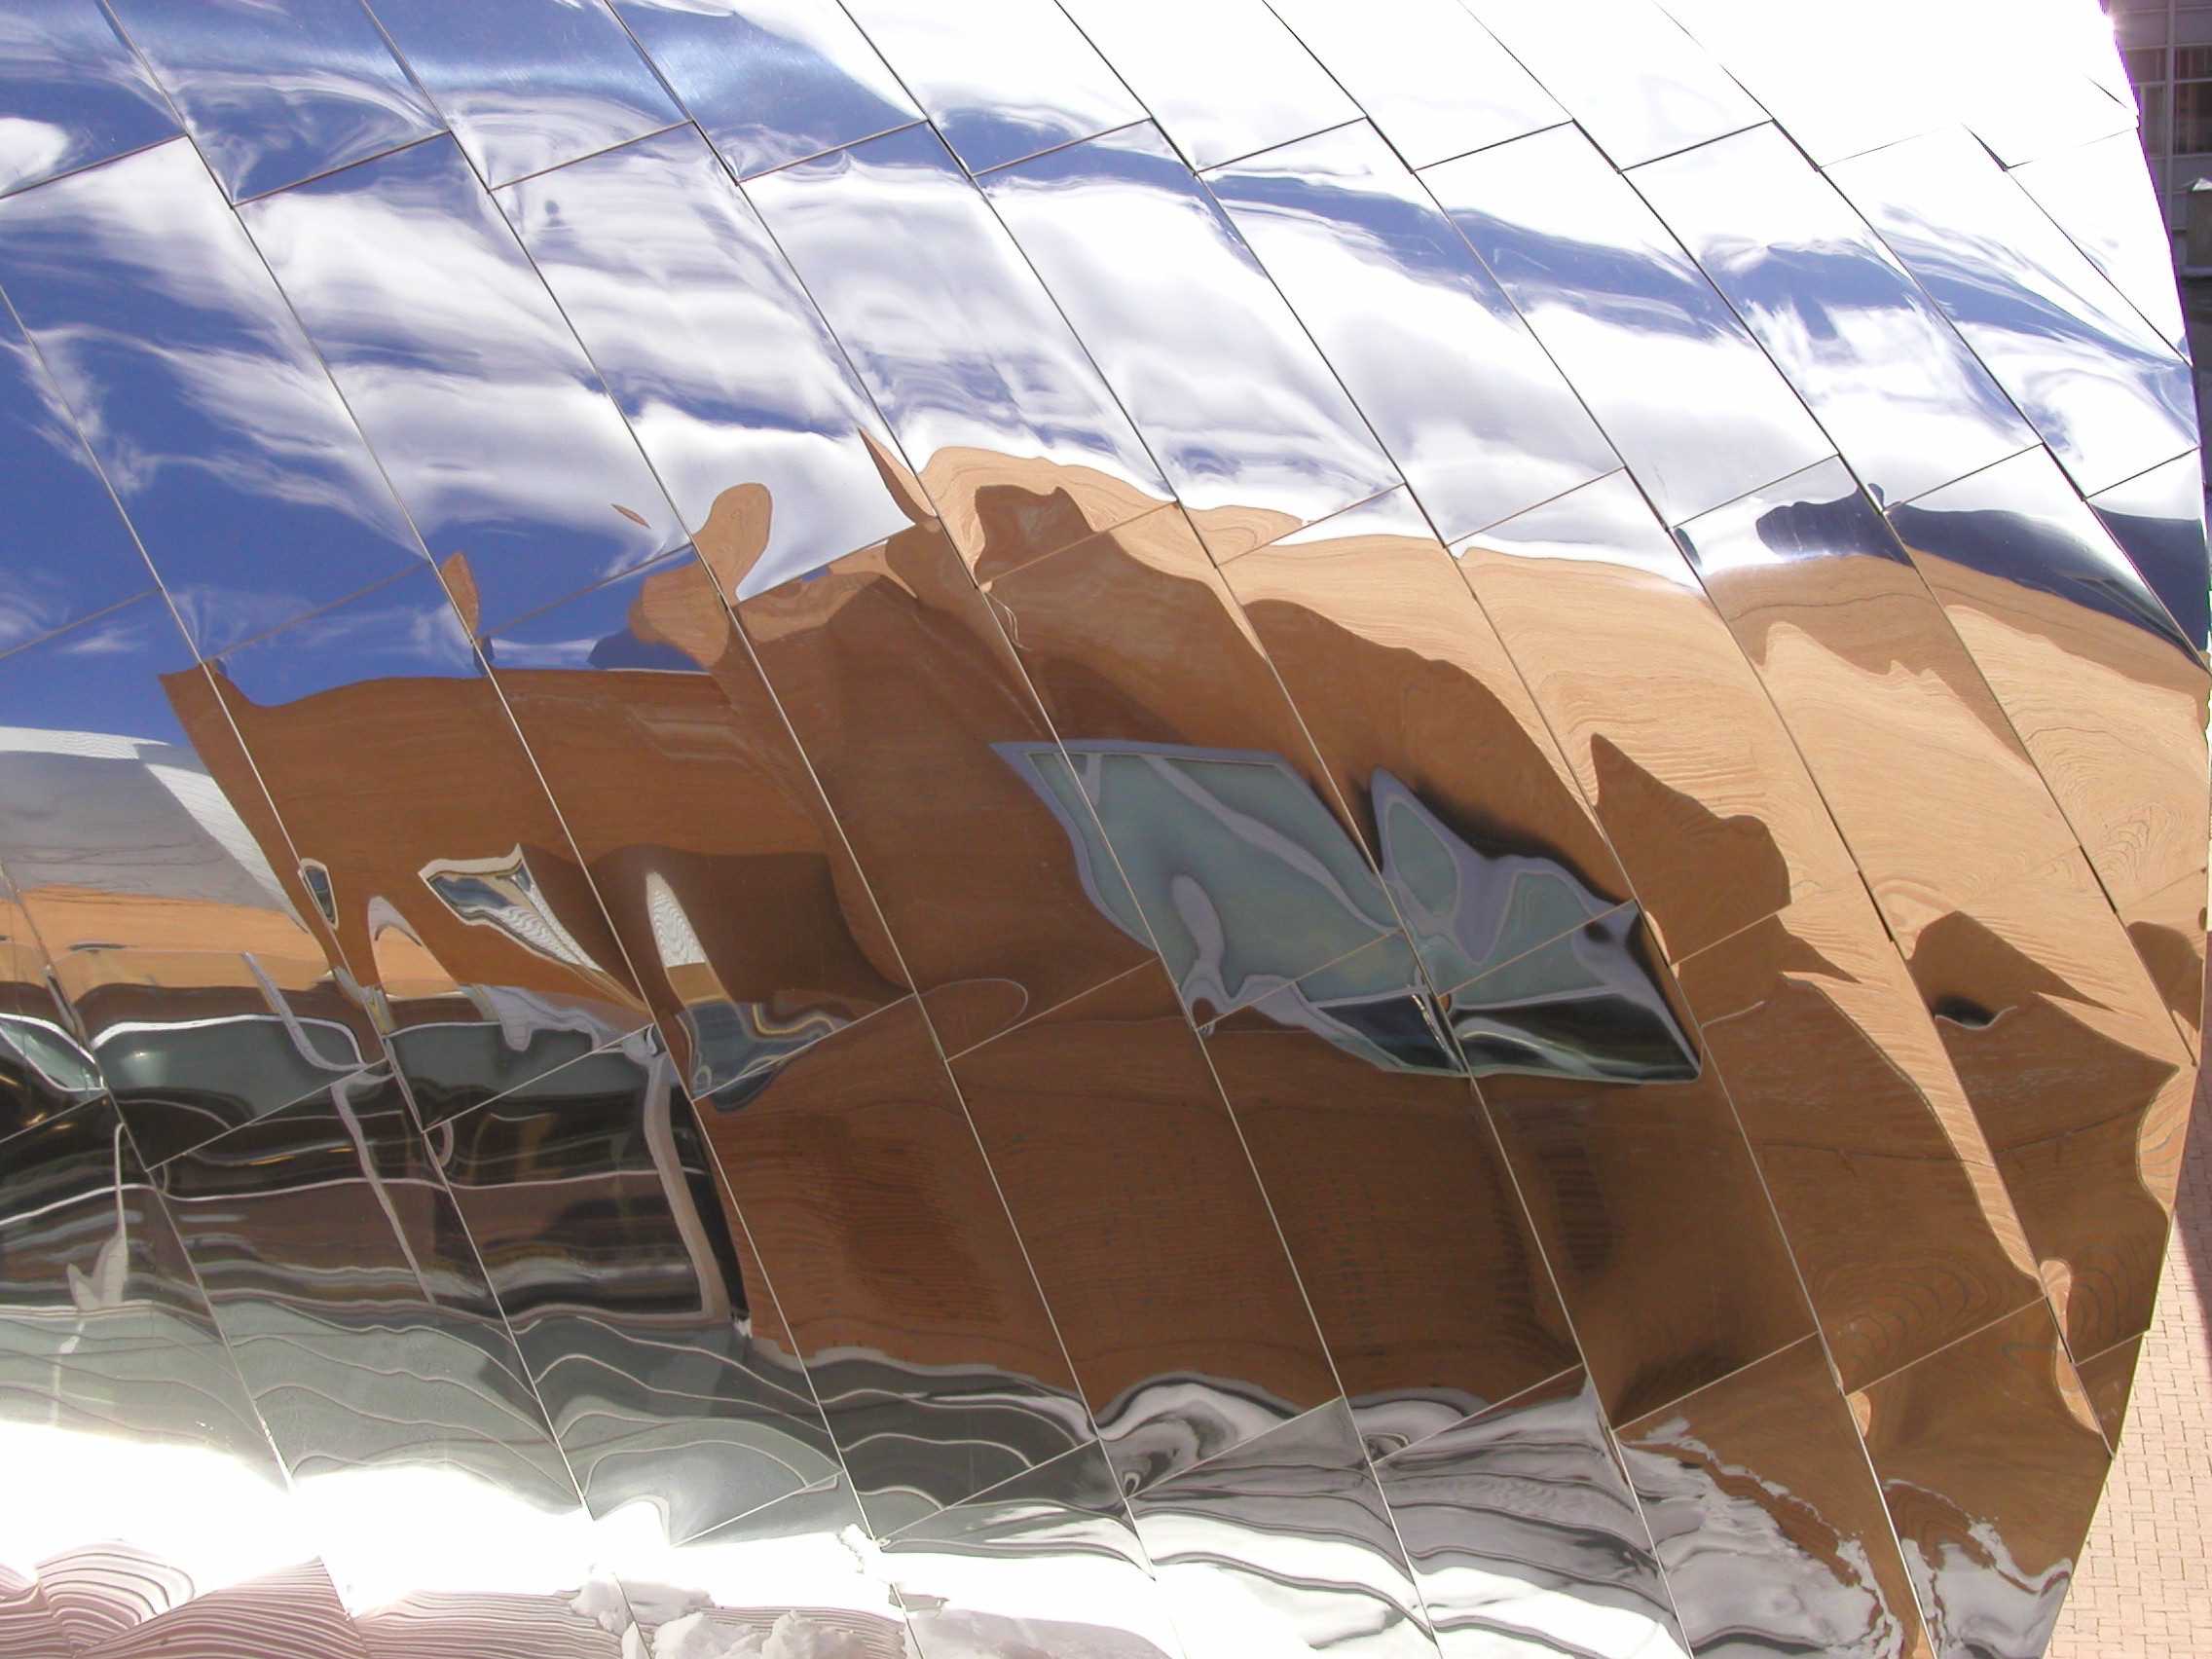
wing, architecture, structure, wind, roof, facade, stadium, boston, arena, dome, mit, atmosphere of earth, sport venue